Radio Free Albemuth

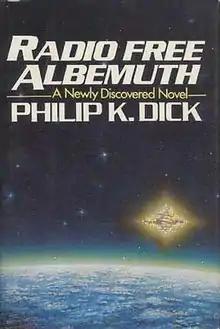
Dust-jacket from the first edition

Radio Free Albemuth is a dystopian novel by Philip K. Dick, written in 1976 and published posthumously in 1985. Originally titled "VALISystem A", it was his first attempt to deal in fiction with his experiences of early 1974. When his publishers at Bantam requested extensive rewrites he canned the project and reworked it into the "VALIS" trilogy. Arbor House acquired the rights to "Radio Free Albemuth" in 1985. They then published an edition under the current title (the original was too close to "VALIS"), prepared from the corrected typescript given by Dick to his friend Tim Powers.